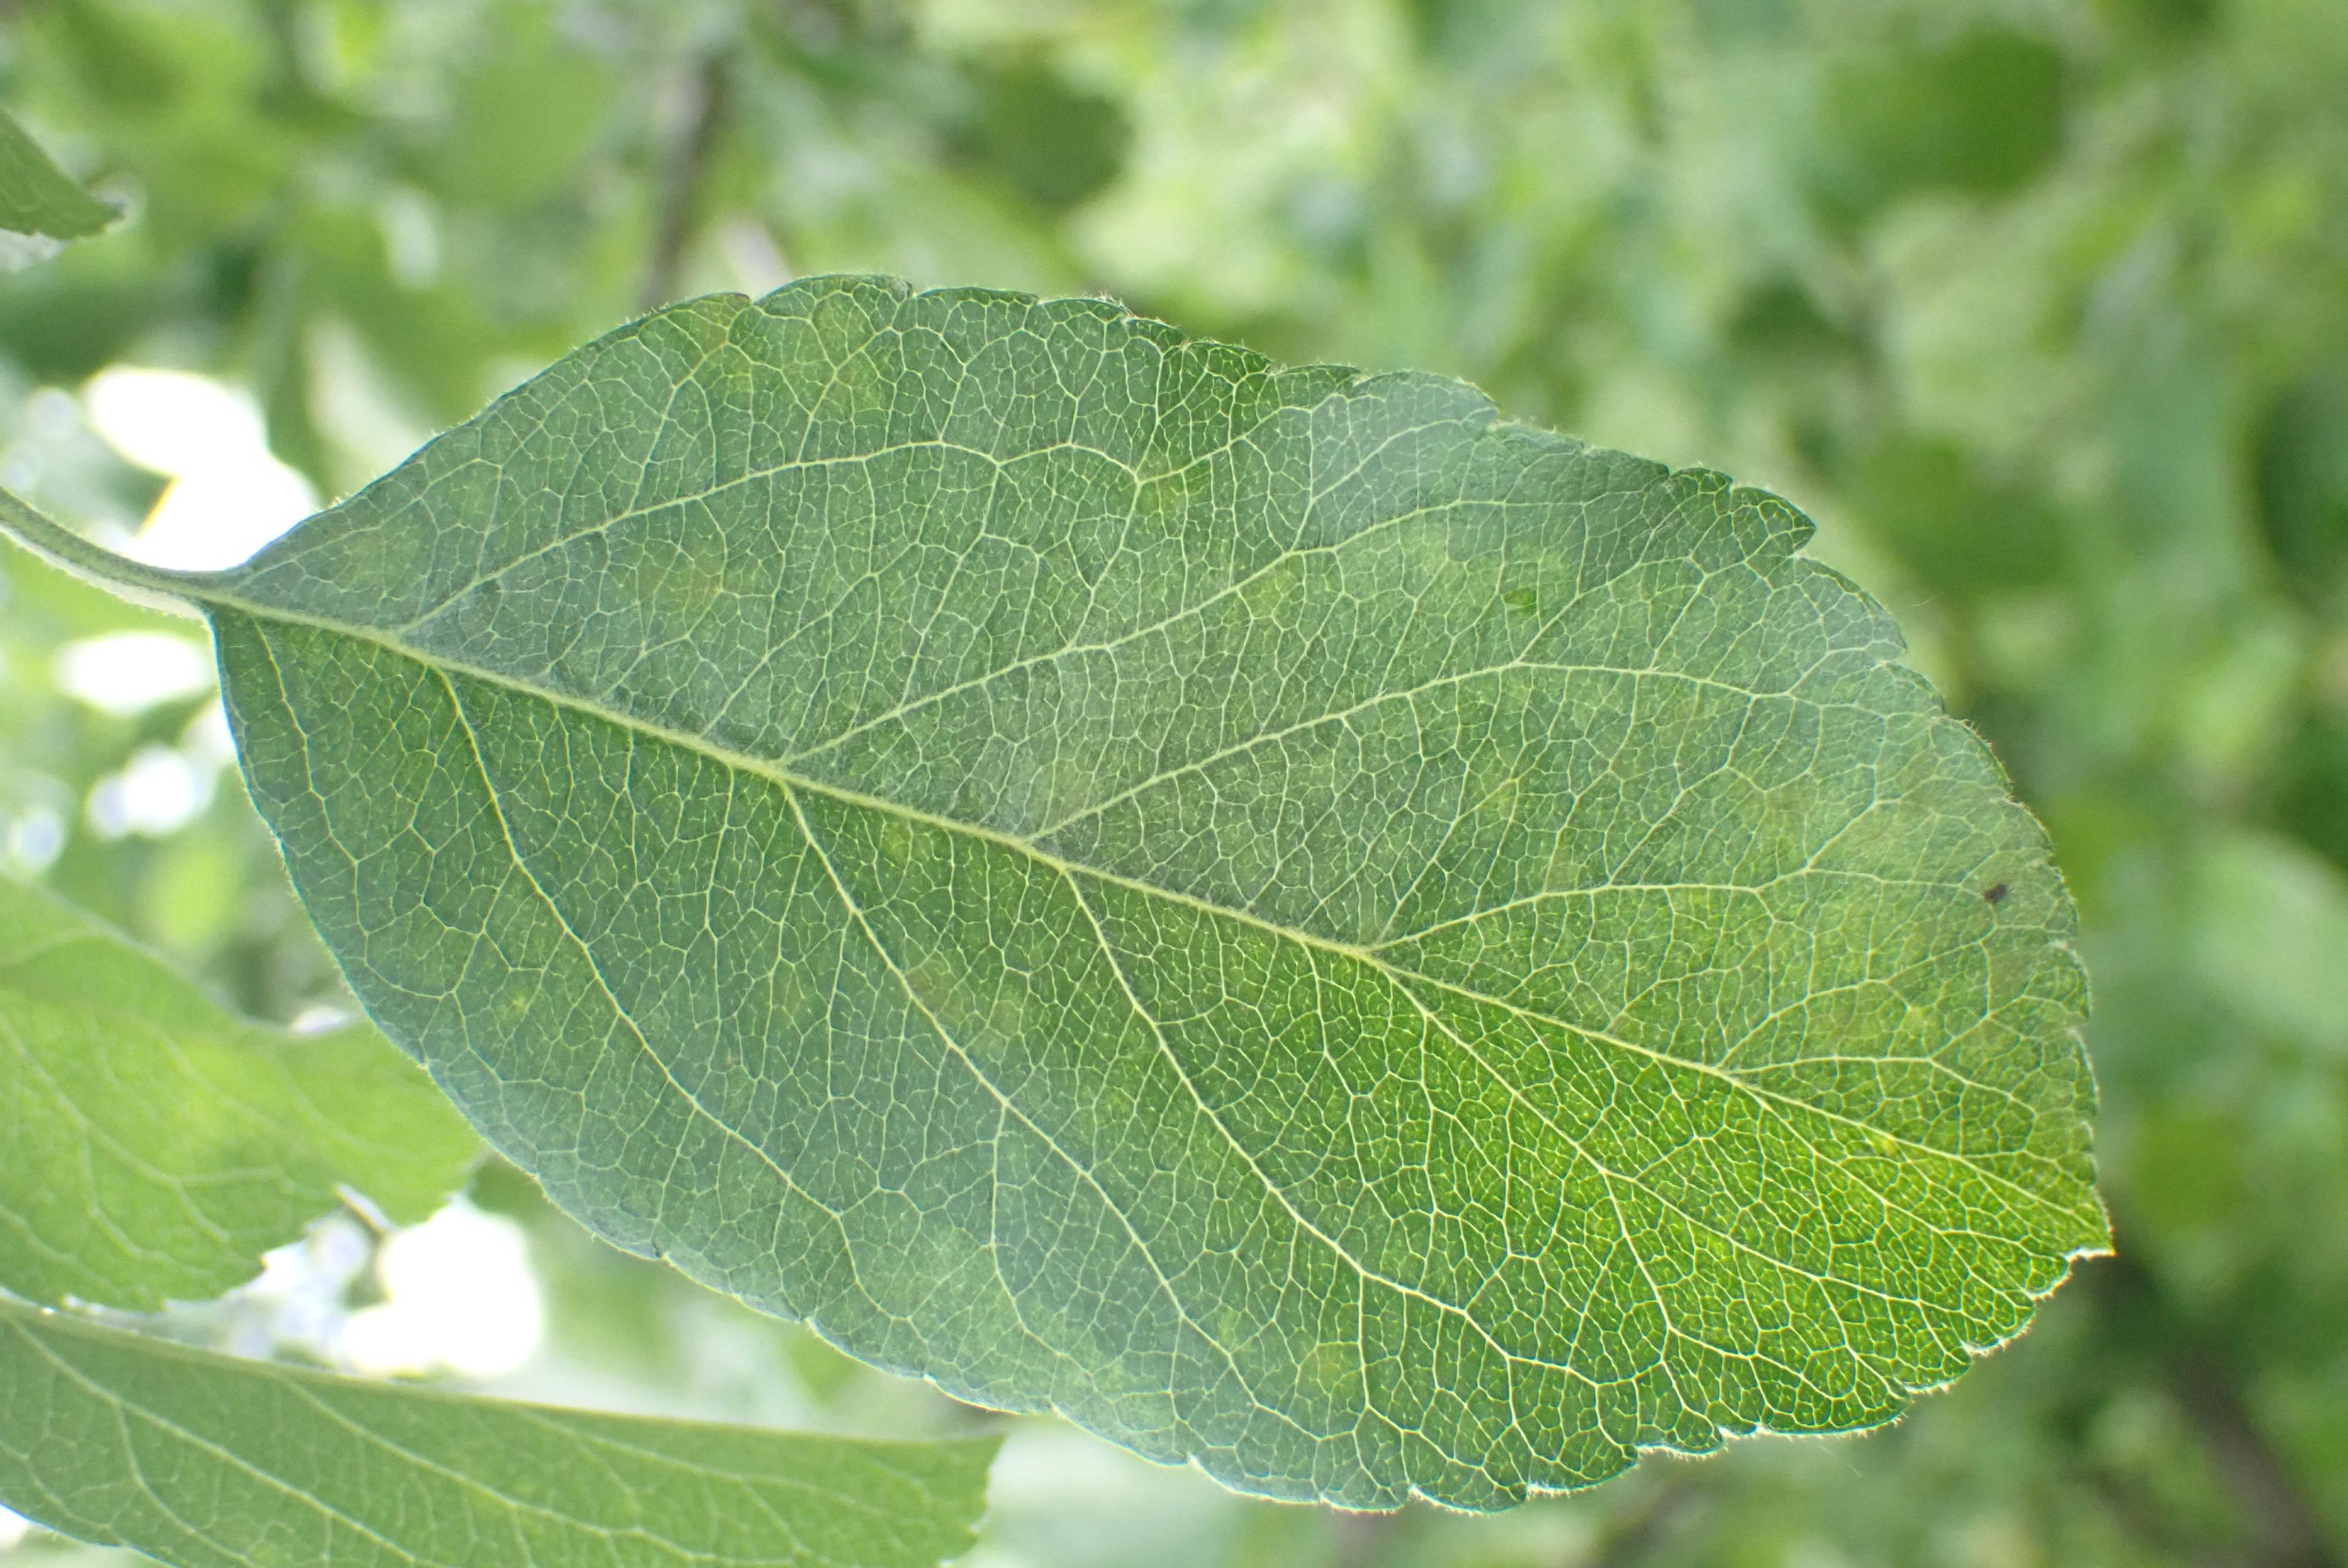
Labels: scab